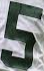
Number: 5